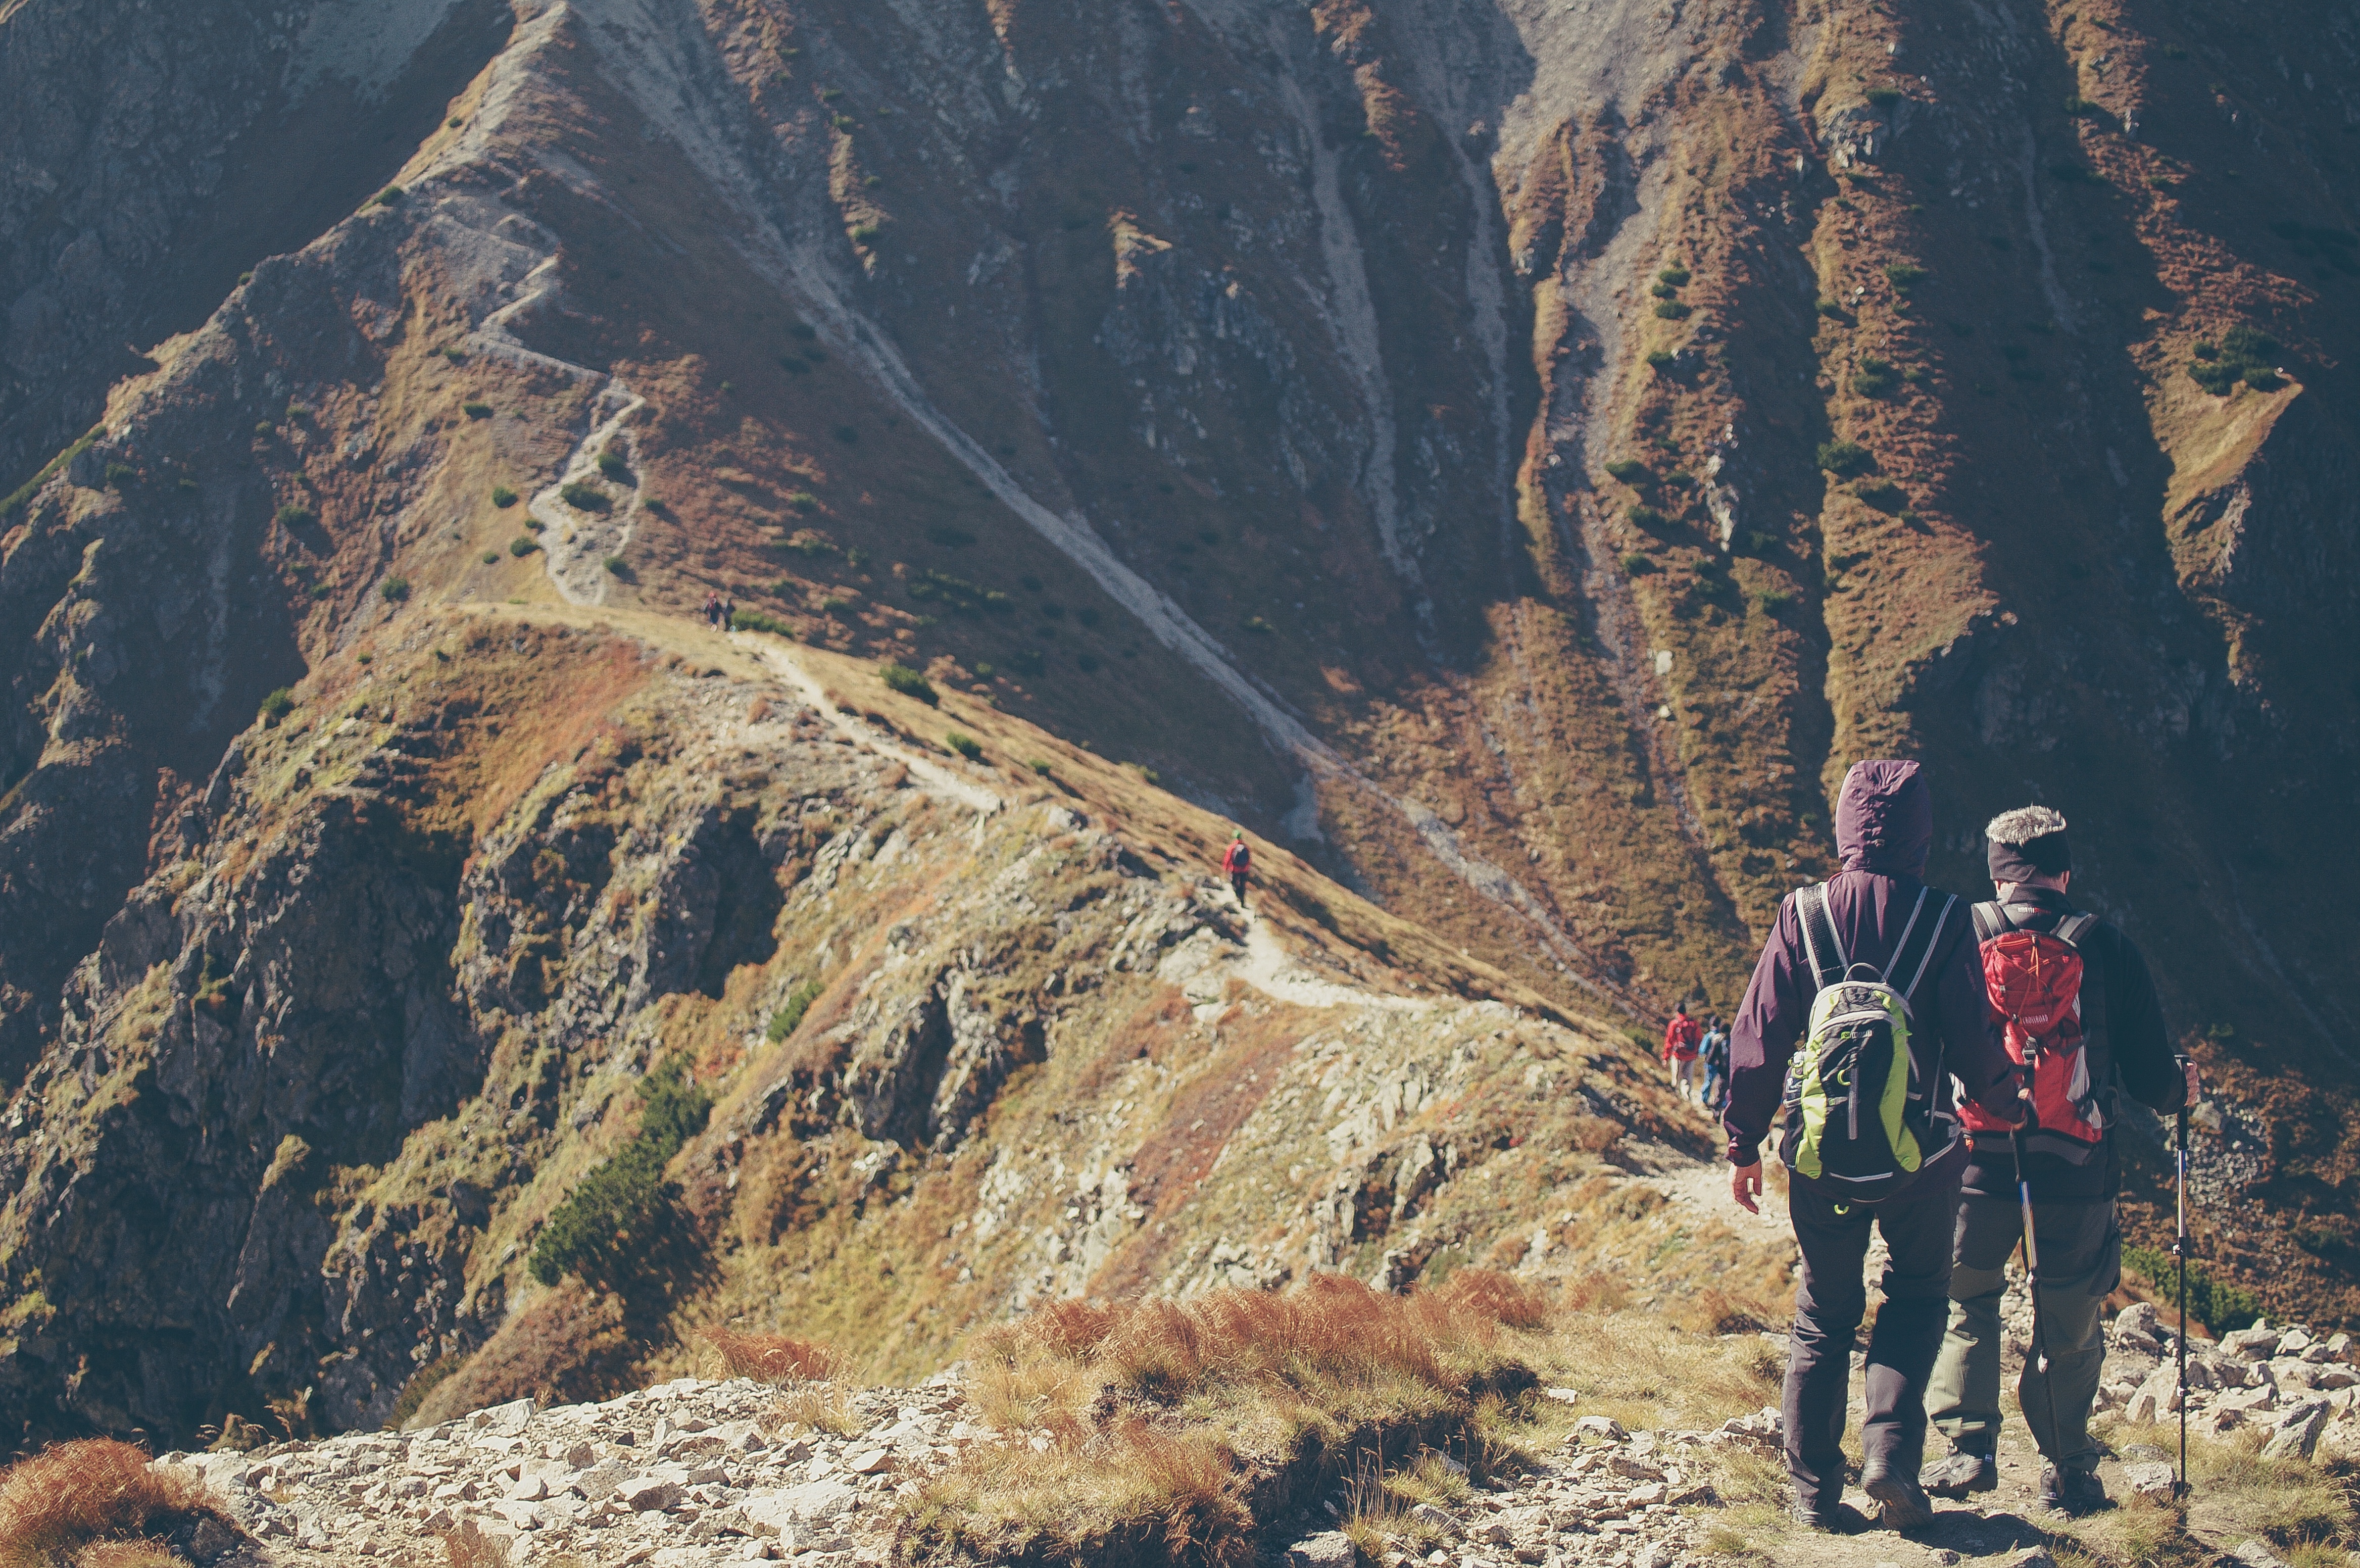
wilderness, walking, mountain, snow, hiking, adventure, valley, mountain range, canyon, extreme sport, terrain, ridge, summit, geology, plateau, landform, mountain pass, mountainous landforms